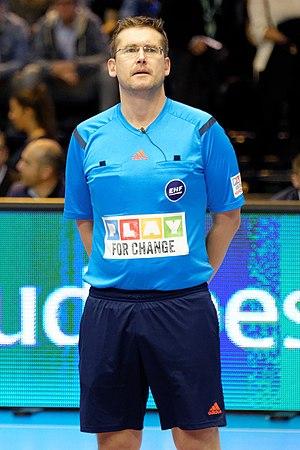
Rencontre de phase de groupe de la ligue des champions 2015-16 entre le PSG et le RK Zagreb. A la Halle Carpentier (Paris), le 11 ocotbre 2015.